The Sea of Ice

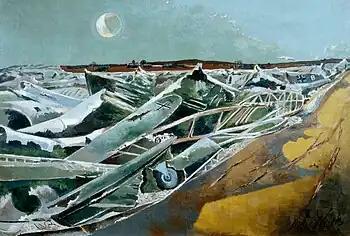
Paul Nash. "Totes Meer", 1941, Tate Gallery

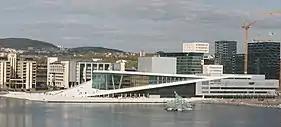
"She Lies" with the Oslo Opera House in background in 2010

The painting has been hailed by critic Russell Potter as a key instance of the "Arctic Sublime", and an influence on later nineteenth-century polar paintings.